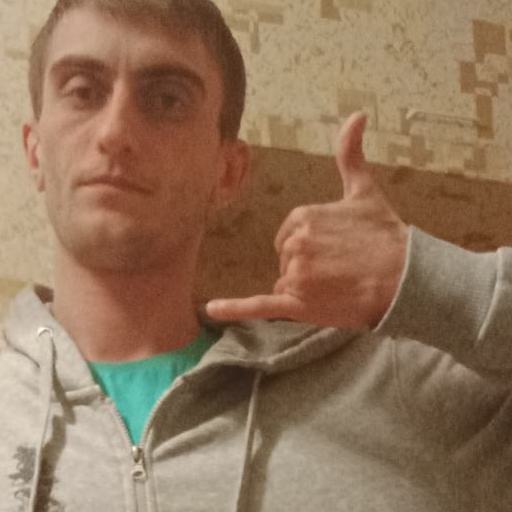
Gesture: call